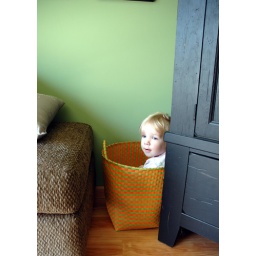
bear in a basket